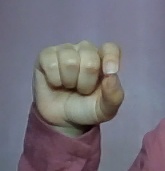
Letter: fa